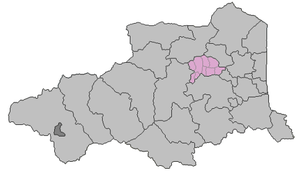
Millas (kanton)
Placering i departementet Pyrénées-Orientales
Millas var en fransk kanton indtil 2015 beliggende i departementet Pyrénées-Orientales i regionen Languedoc-Roussillon. Kantonen blev nedlagt i forbindelse med en reform, der reducerede antallet af kantoner i Frankrig. Kantonens kommuner indgår nu i de nye kantoner La Vallée de la Têt og Le Ribéral.